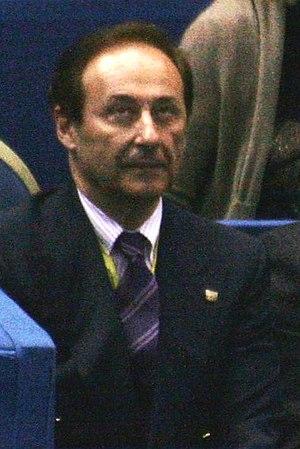
Surya Bonaly est une patineuse artistique née le 15 décembre 1973 à Nice. Française de naissance, elle a acquis la nationalité américaine en 2004.